Wild edible plants of Israel and Palestine

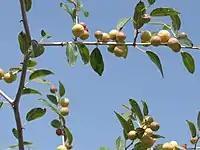
"Ziziphus spina-christi" fruit

Many different fruit trees (e.g. grapes, figs, dates, olives, walnuts, plums, almonds, etc.) were cultivated in the country. Some of these trees and vines can still be found in abandoned villages and state-owned properties, which make them accessible to all.